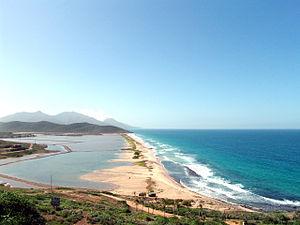
Maneiro est l'une des onze municipalités de l'État de Nueva Esparta au Venezuela, située sur l'île de Margarita. Son chef-lieu est Pampatar. En 2011, la population s'élève à 48 952 habitants.